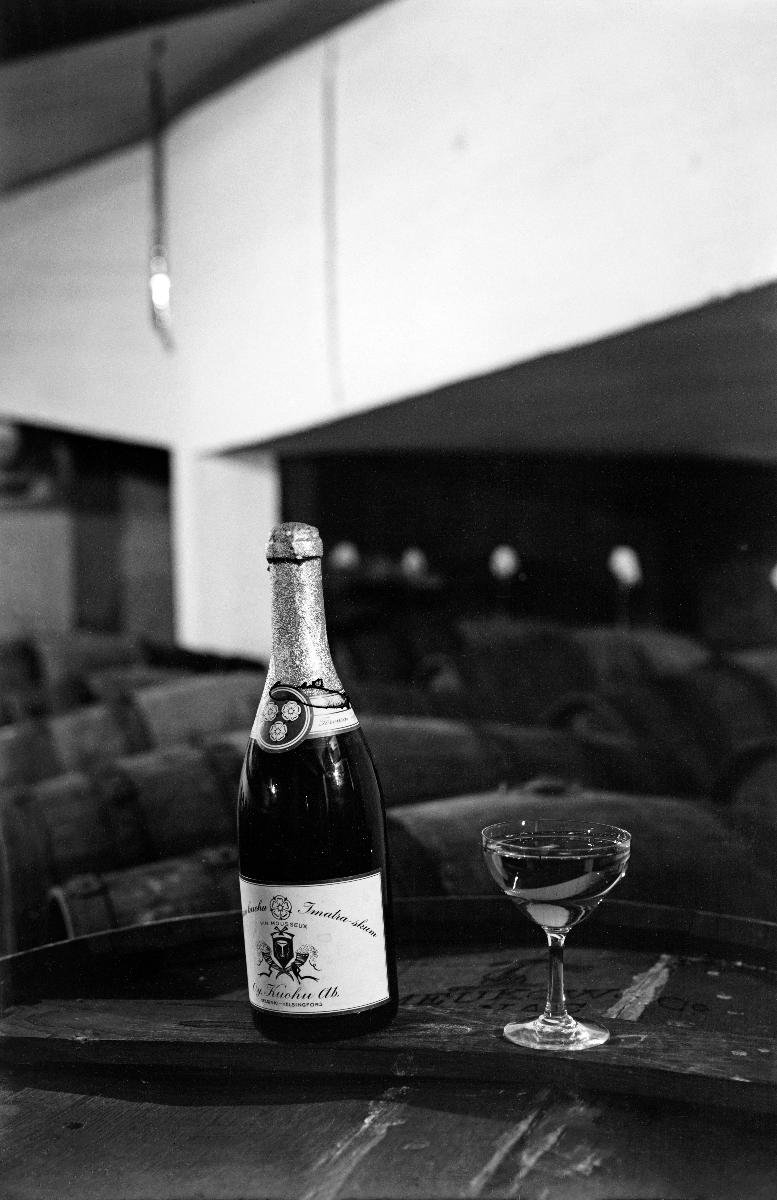
Imatran kuohu -kuohuviini
Imatra Skum skumvin; Imatra Foam sparkling wine
sisällön kuvaus: Oy Kuohu Ab:n Imatran Kuohu -kuohuviini, Helsinki 3.2.1933. Imatran Kuohu kuohuviinipullo ja kuohuviinilasi. content description: Oy Kuohu Ab's Imatran Kuohu, Imatra foam, sparkling wine, Helsinki 3.2.1933.  Oy An Imatran Kuohu sparkling wine bottle and a wine glass. innehållsbeskrivning: Oy Kuohu Ab:s Imatra Skum skumvin, Helsingfors 3.2.1933. Imatran Kuohu - Imatra Skum skumvinsflaska och ett skumvinsglas.
Kuvaaja: Sundström, Hugo, kuvaaja
Vuosi: 1933
Paikka: Suomi, Uusimaa, Helsinki
Aiheet: alkoholijuomat; alkoholi (päihteet); kuohuviini; pullot; juomalasit; HBL; alcoholic beverages; alcohol (beverage); sparkling wine; bottles; drinking glasses; alcohol; alcohol drink; glass; alkoholdrycker; alkohol (rusmedel); mousserande vin; flaskor; dricksglas; alkohol; skumvin; glas